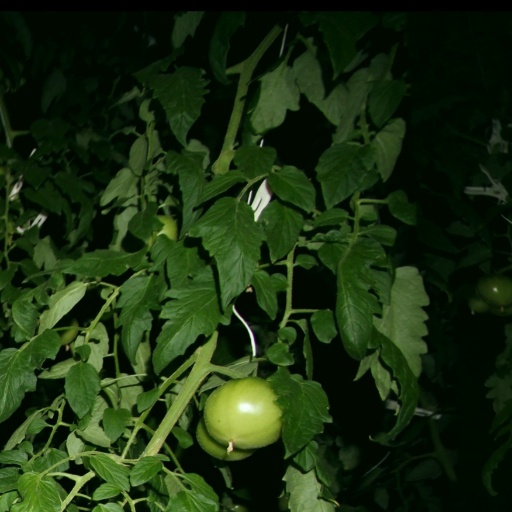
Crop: tomato